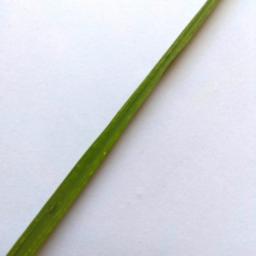
Label: Rice___Healthy